J.E. Squiers House

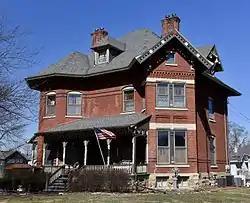

The J.E. Squiers House, also known as the Squiers Manor Bed and Breakfast, is a historic building located in Maquoketa, Iowa, United States. The architectural and historic significance of this house is attributed to its being "a well-preserved example of late nineteenth century domestic architecture in Maquoketa's most prominent residential neighborhood and for its association with the life and career of James Emery Squiers, a prominent local businessman." Built in 1882, the 2-story brick house features elements consistent with the Queen Anne and Stick styles. It follows a central hall floor plan with two rectangular projecting bays, a three-sided bay window, a kitchen addition on the back, and a hipped roof with intersecting gable sections.